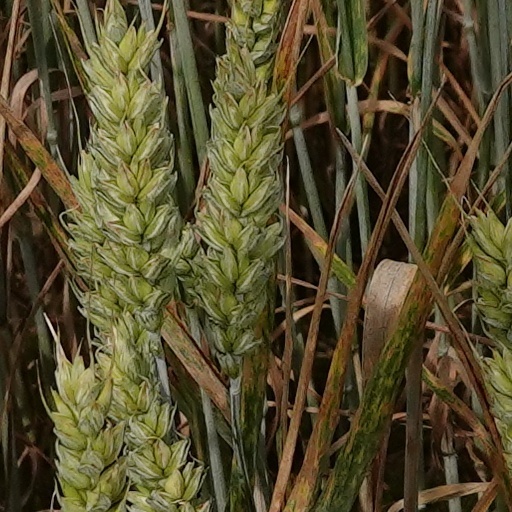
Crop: wheat